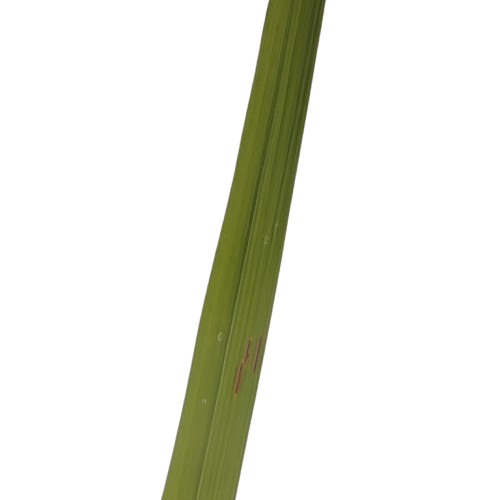
Label: Rice Blast